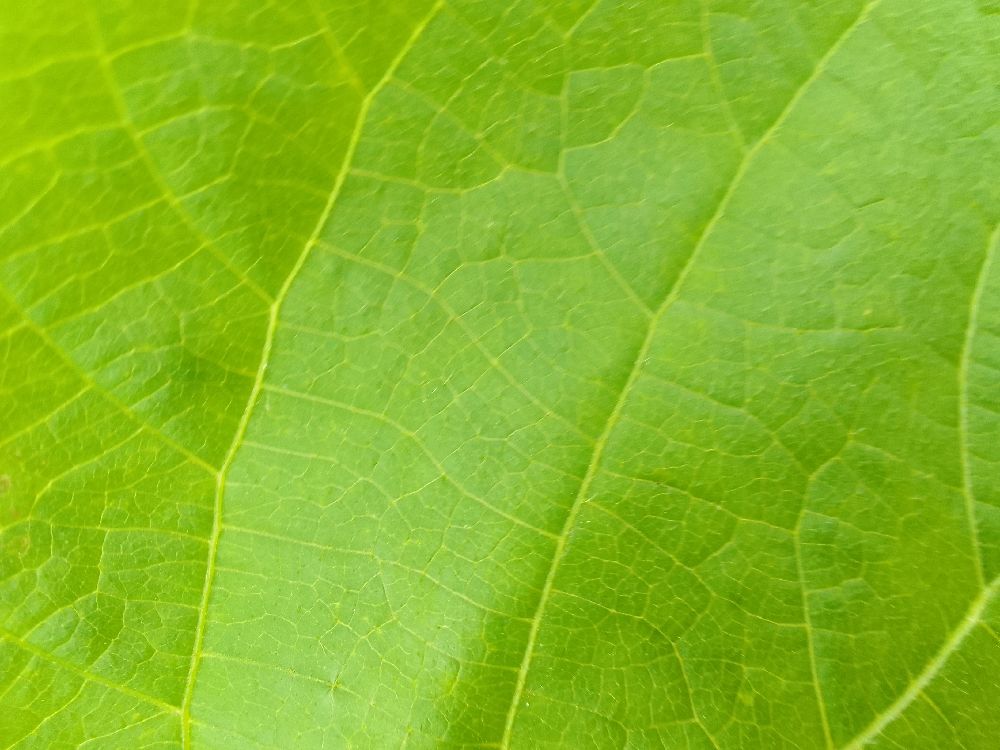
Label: healthy